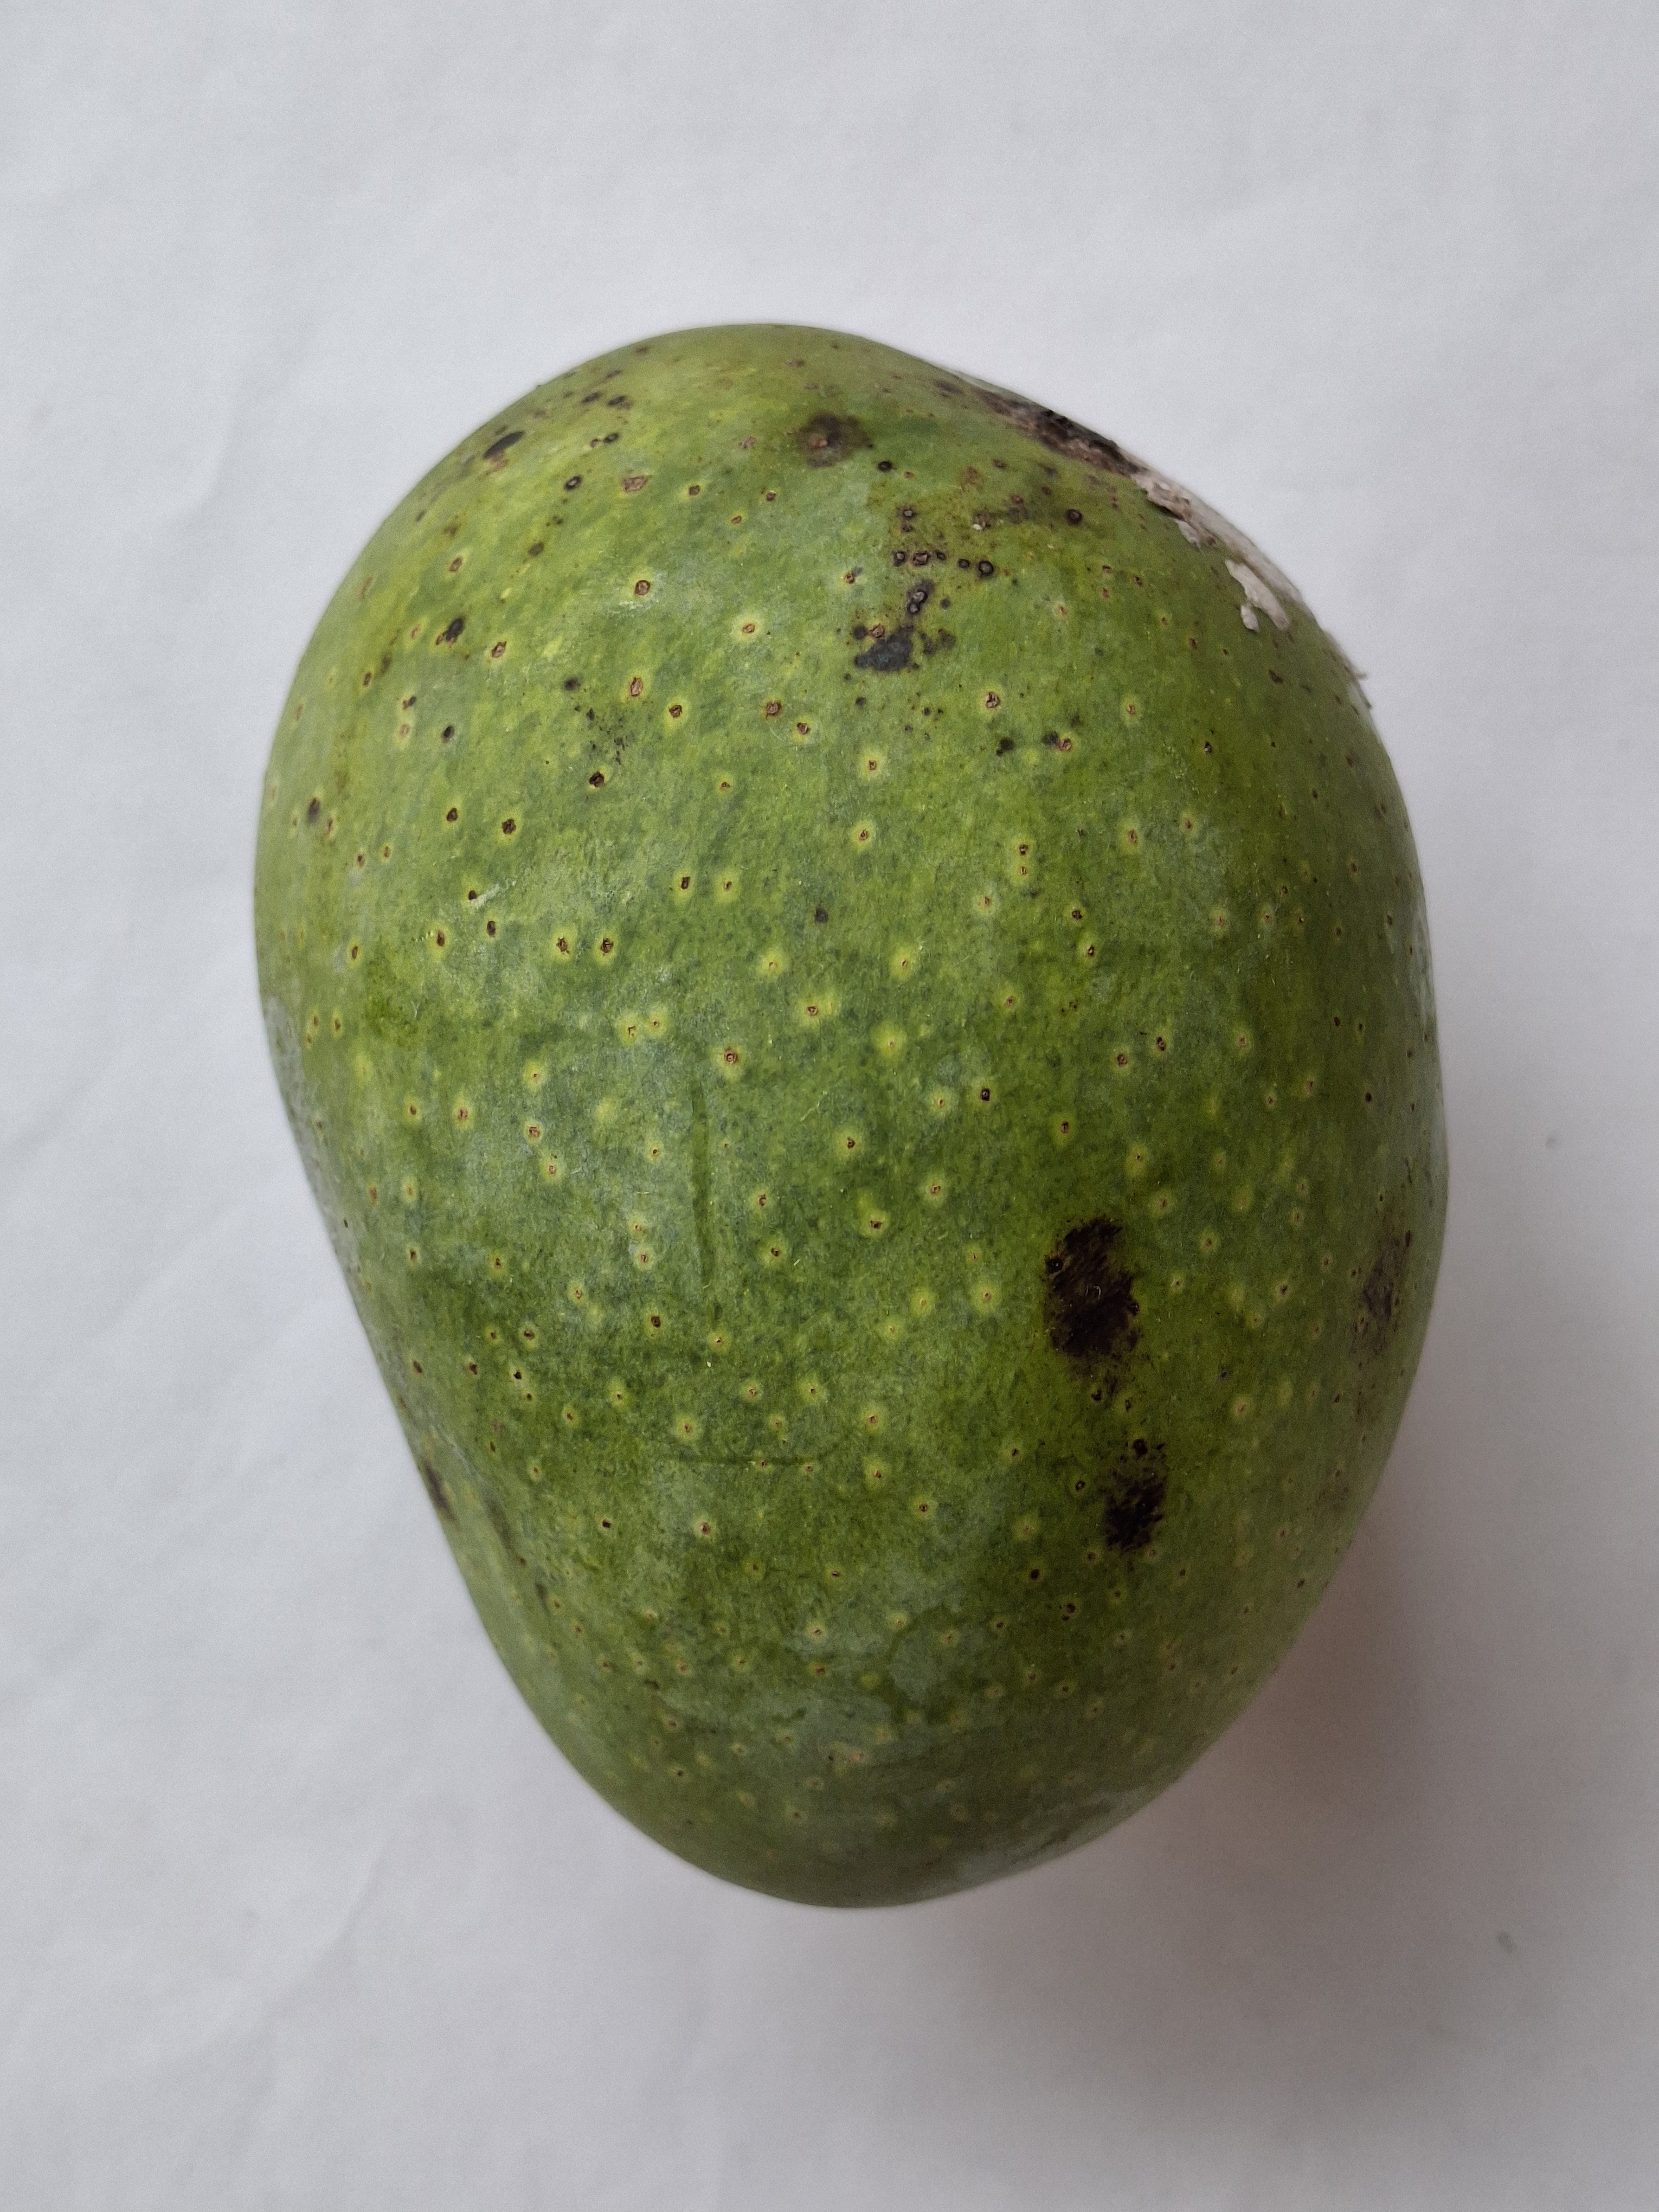
Mango variety: GopalBhog